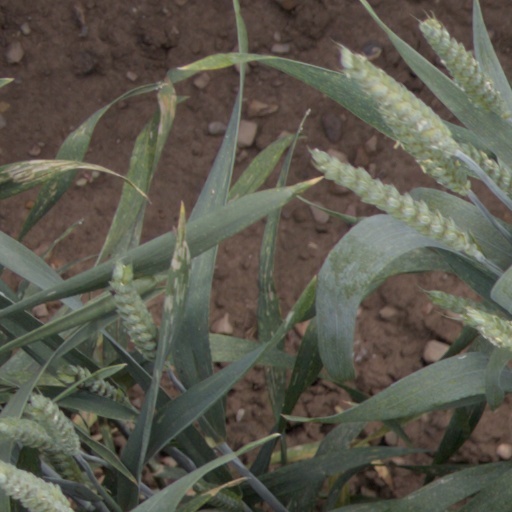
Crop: wheat